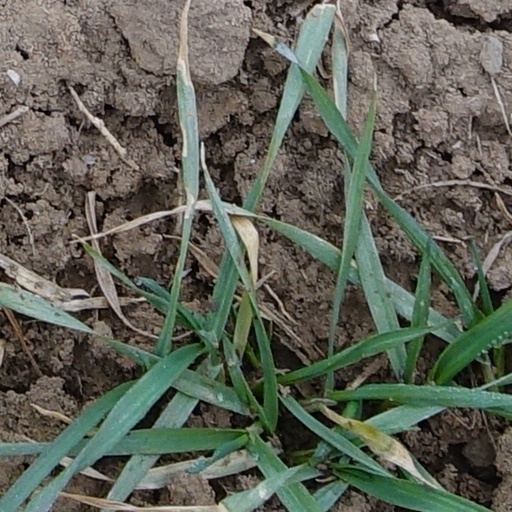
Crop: wheat